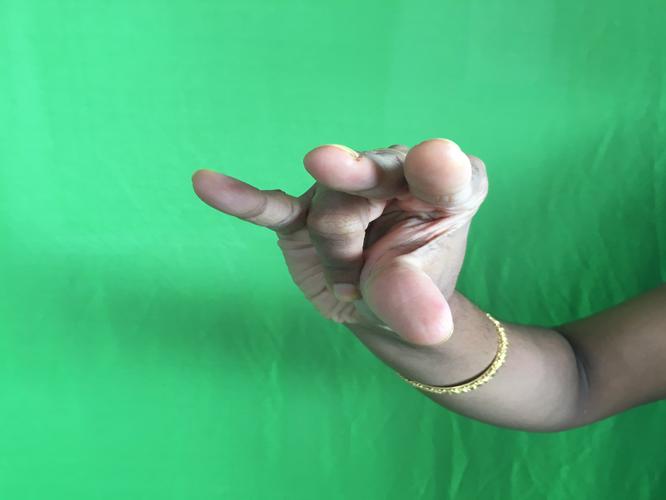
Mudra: Kangulam
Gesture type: single_hand